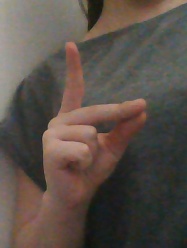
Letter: ta